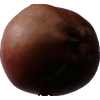
Label: Apple 18